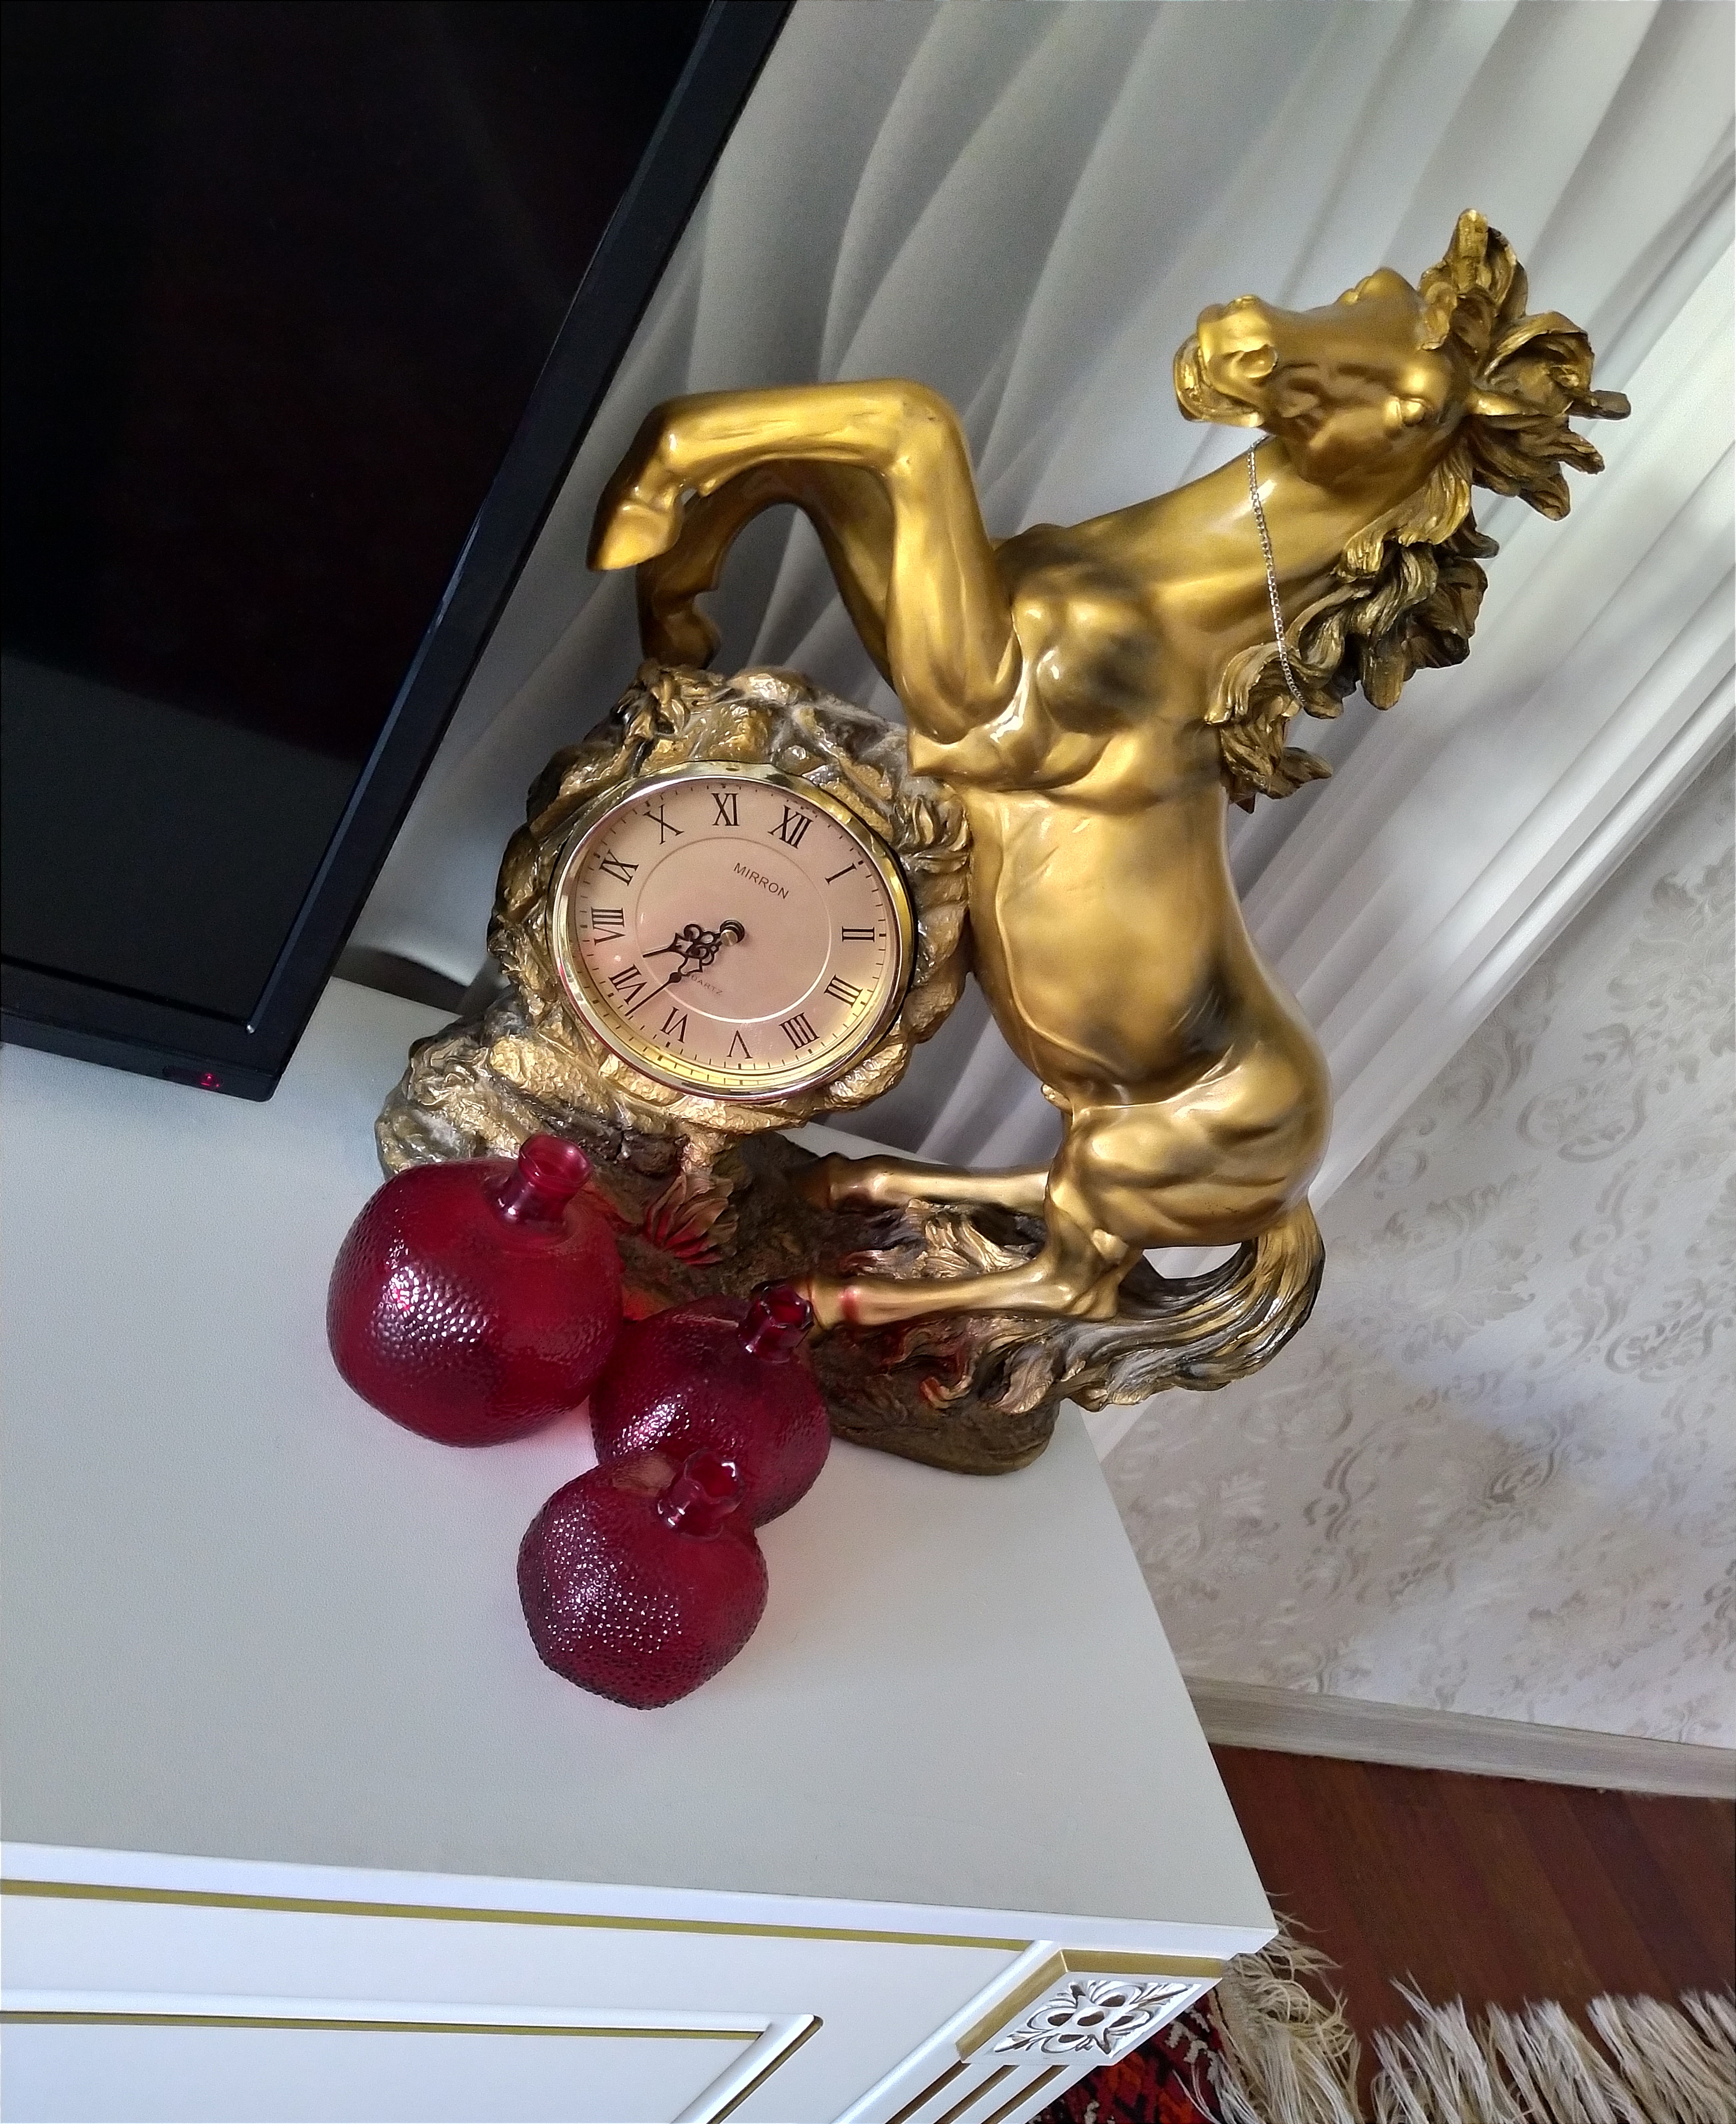
home, watch, gold, clock, Material property, metal, symbol, sculpture, fashion accessory, artifact, bronze, wood, rectangle, antique, art, font, home accessories, jewellery, glass, brass, still life photography, room, circle, emblem, pocket watch, interior design